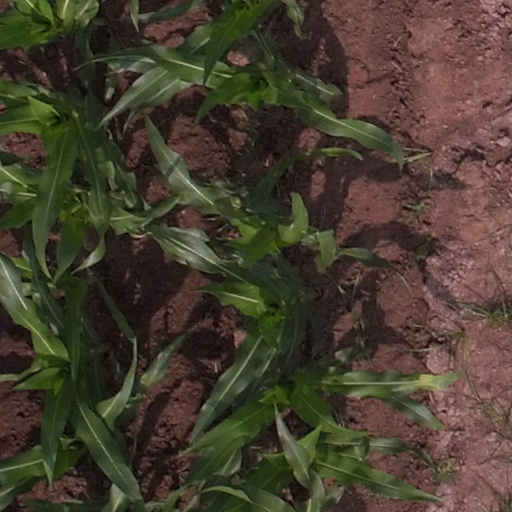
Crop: maize; corn